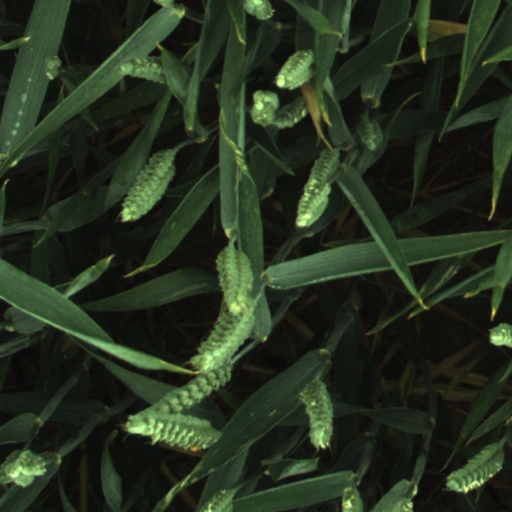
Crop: wheat